Edward Thomas Foley

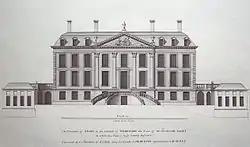
Stoke Edith

He was the eldest son of Hon. Edward Foley and his wife Eliza Maria Foley Hodgetts and elder brother of John Hodgetts Hodgetts-Foley and inherited the Stoke Edith estate from his father in 1803. He was educated at Brasenose College, Oxford (1809) and appointed High Sheriff of Herefordshire for 1815–16.